Hill's Pet Nutrition

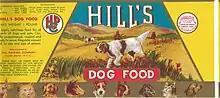
Hill's Dog Food can label

In 1948, Mark L. Morris contacted Hill Packing Company to produce Canine k/d. Hill Packing Company became the license producer of Canine k/d. In 1968, the food line was made available through veterinarians and pet professionals as Hill's Science Diet. The line continued to expand and includes more than 60 Prescription Diet brand pet foods (prescription foods for cats and dogs with specific diseases, only available through a vet or pet pharmacy) and Science Diet brand pet foods (sold through veterinarians and pet specialty stores). In 1968, Hill Packing Company was sold to Riviana Foods, then in 1976 Colgate-Palmolive merged with Riviana Foods.